The Isolator (helmet)

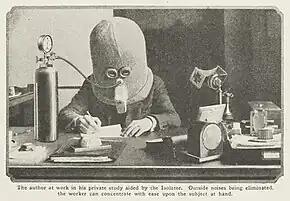
"The Isolator" helmet

The Isolator was a helmet created by Hugo Gernsback in 1925 to reduce distractions.